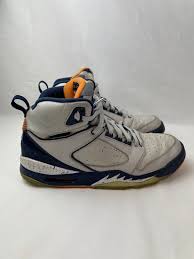
Label: Sneaker